Cascade (chemical engineering)

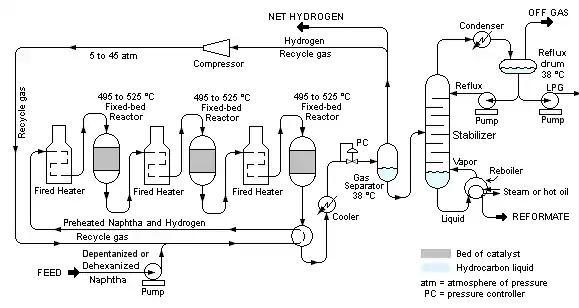
A diagram showing a cascade of three fixed-bed reactors (and three fired heaters associated with them).

In chemical engineering, a cascade is a plant consisting of several similar stages with each processing the output from the previous stage. Cascades are most commonly used in isotope separation, distillation, flotation and other separation or purification processes.